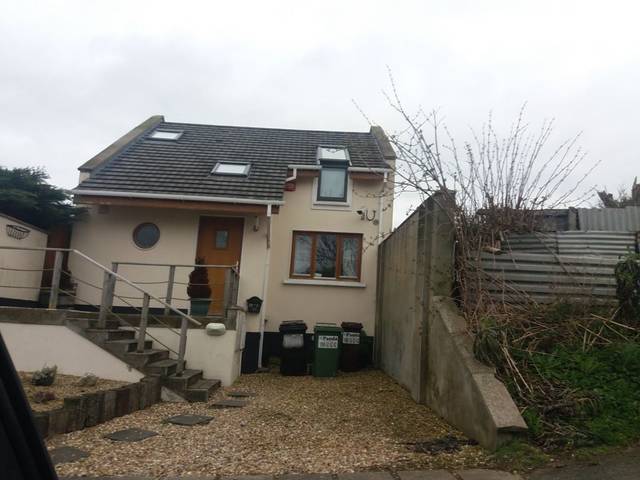
Region: Ireland
Coordinates: 53.383, -6.069